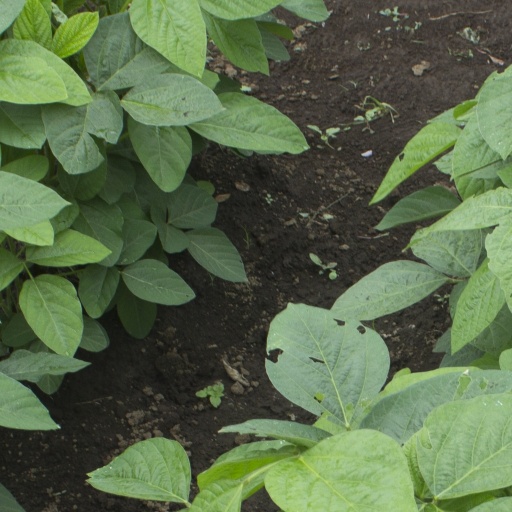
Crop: soybean